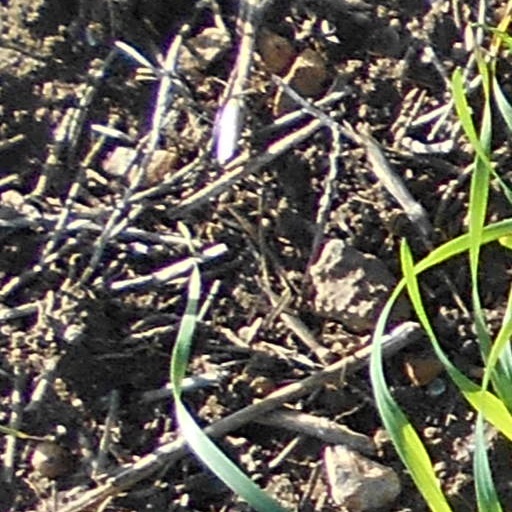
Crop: wheat